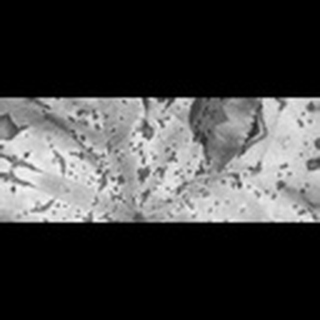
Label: cotton_bacterial_blight